History of Tyre, Lebanon

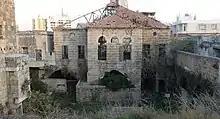
The ruins of Khan Rabu (2019)

In 1752, construction of the Melkite cathedral of Saint Thomas was started thanks to donations from a rich merchant, George Mashakka – also spelled Jirjis Mishaqa – in a place that had already housed a church during the Crusader period in the 12th century. The silk and tobacco trader had been persuaded by Al-Nassar to move from Sidon to Tyre. Numerous Greek Catholic families followed him there. Mashakka also contributed considerably to the construction of a great mosque, which is nowadays known as the Old Mosque.